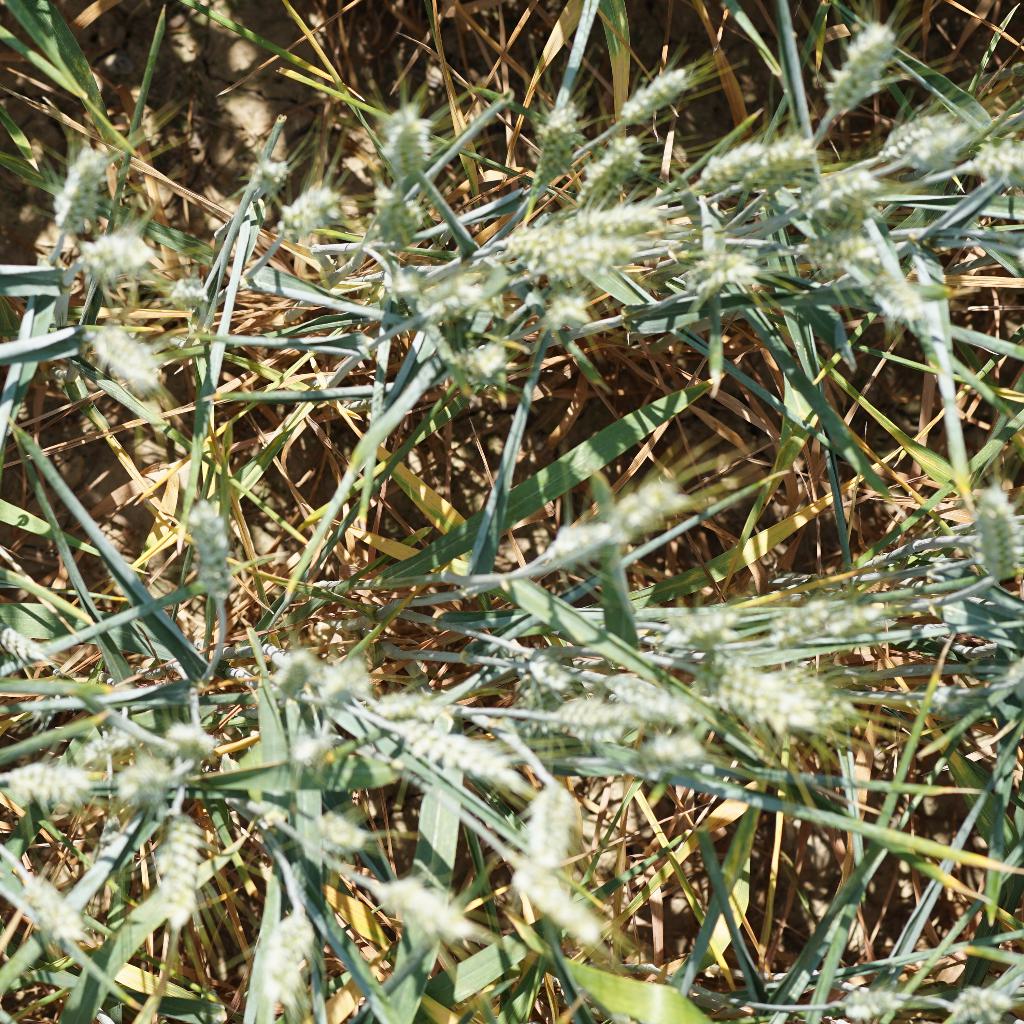
Country: France
Location: Gréoux
Wheat development stage: Filling